Hamurana

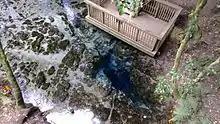
View on the Hangarua Spring from the top level viewing platform, in Hamurana Springs Recreation Reserve, Rotorua, NZ.

Another identified spring in the reserve is the Dancing Sands spring, named because of the effect of the emerging water on the sand on the bottom of the spring.